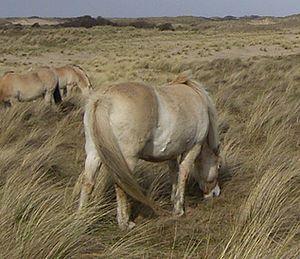
Le Fjord est une race de petits chevaux de la Norvège. Ses origines sont anciennes et il a peu connu de croisements ; c'est pourquoi le Fjord est considéré comme très pur, descendant de chevaux asiatiques primitifs arrivés en Norvège par l'Est. Les Vikings emploient vraisemblablement ses ancêtres pour la guerre. Cheval de traction rustique destiné au travail agricole et au débardage forestier dans son pays d'origine, il gagne en taille au fil du temps. Son talent attelé lui vaut d'influencer la plupart des races de chevaux de trait d'Europe occidentale. Depuis les années 1950, il est exporté dans de nombreux pays, particulièrement au Danemark et en Allemagne, où son élevage est très actif ; puis en Belgique et en France où, jusqu'en 2003, il est considéré comme un poney en raison de sa taille.